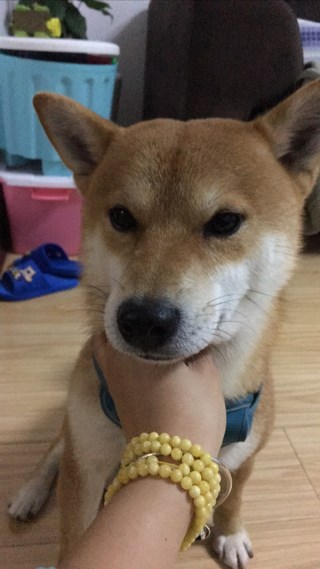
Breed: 1043-n000001-Shiba_Dog